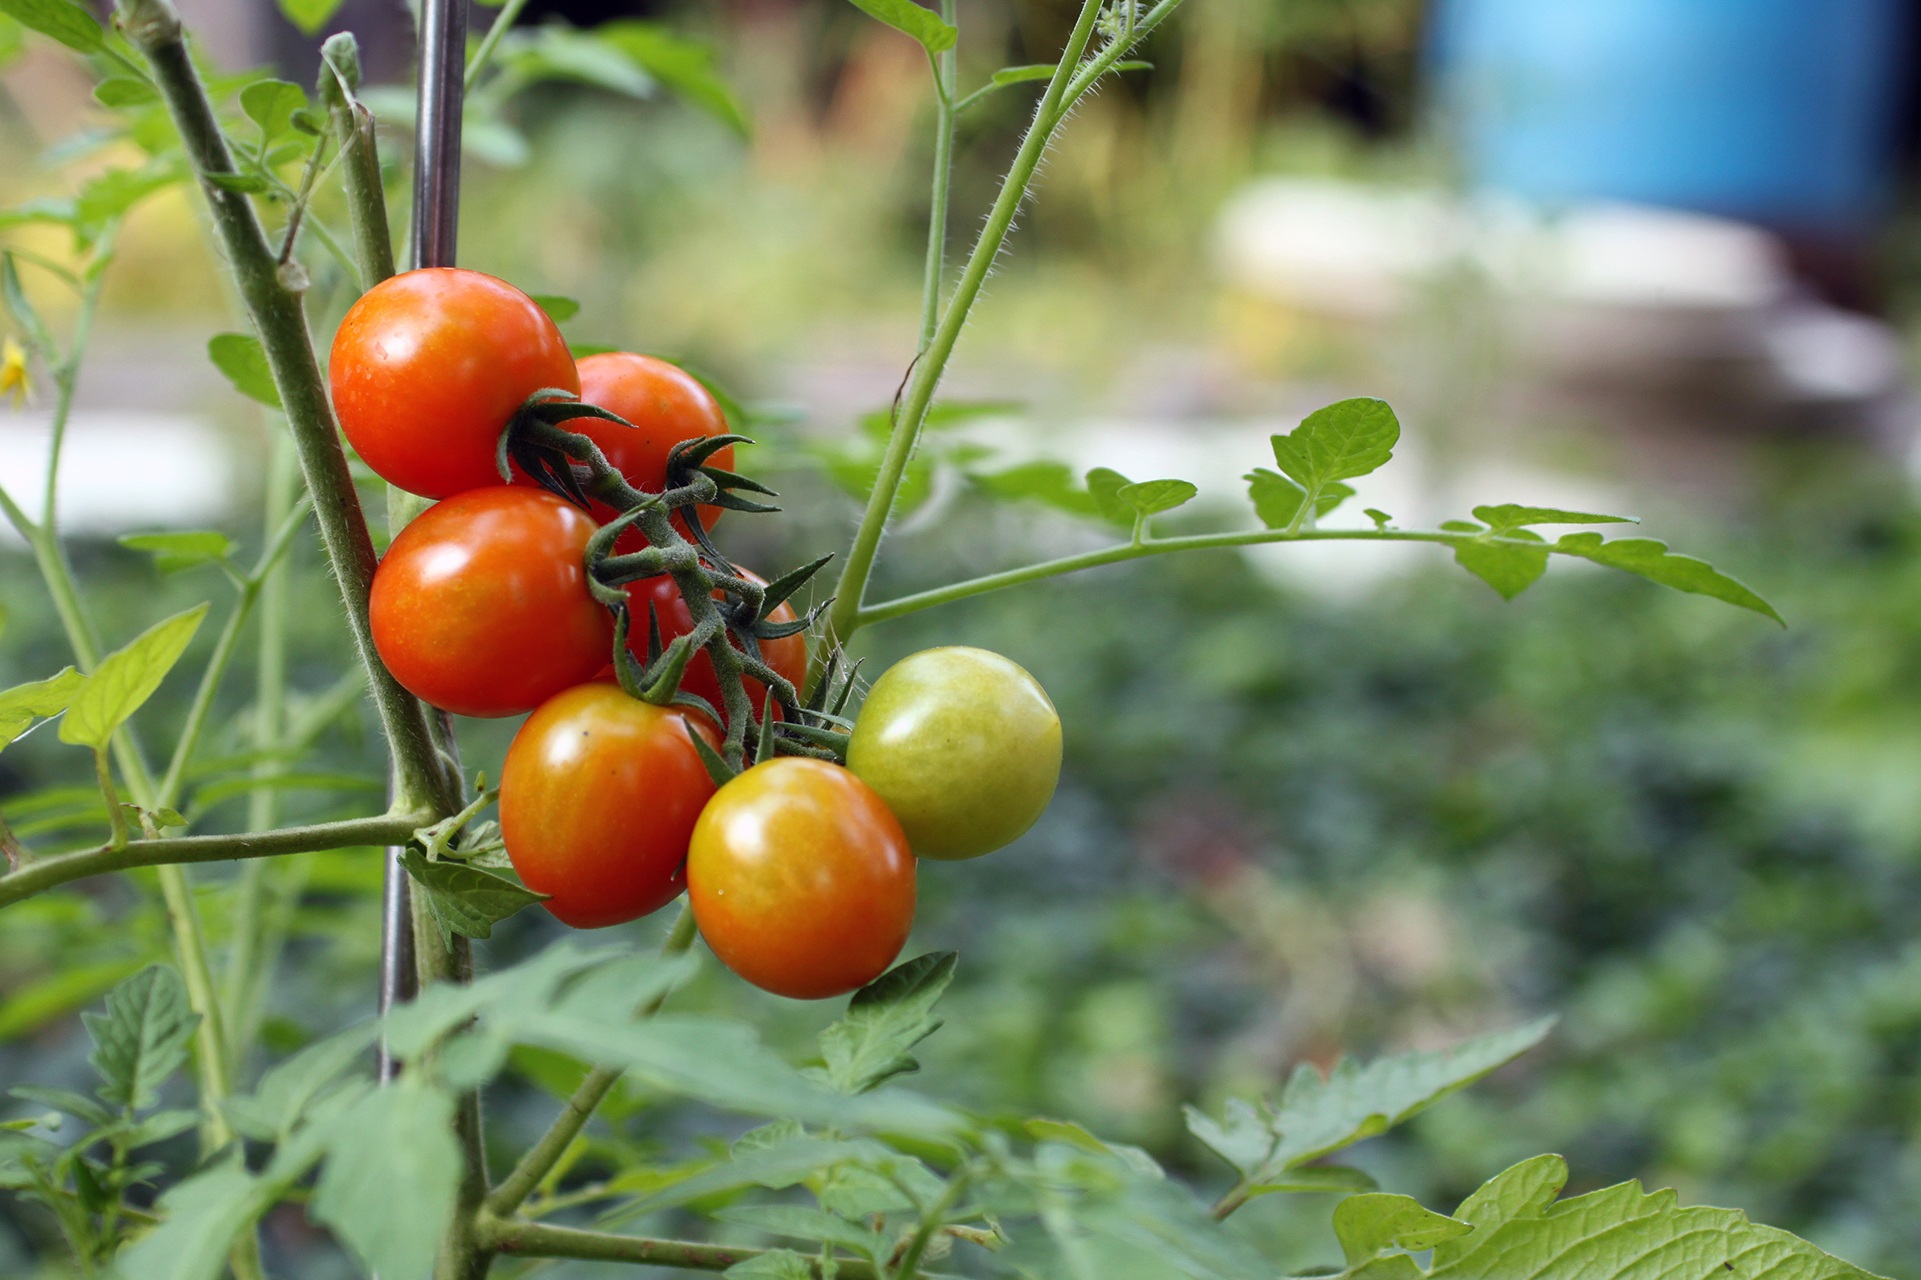
branch, growth, plant, bunch, farm, fruit, berry, leaf, flower, summer, ripe, bush, orange, food, green, red, harvest, produce, vegetable, crop, natural, agriculture, garden, flora, tomato, close up, leaves, july, shrub, seasonal, tasty, tiny, tomatoes, edible, cherry, organic, august, cultivated, rose hip, macro photography, ecological, flowering plant, nutrient, land plant, potato and tomato genus